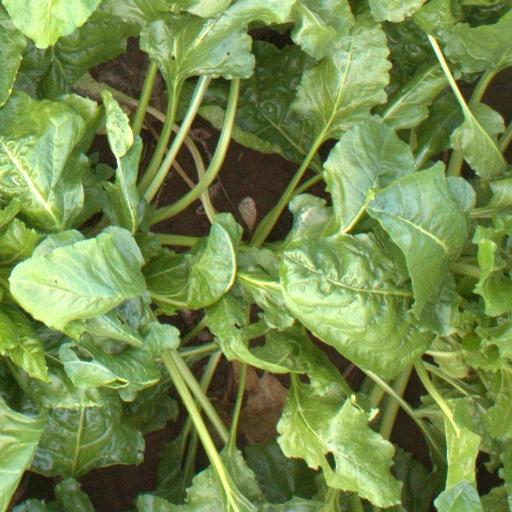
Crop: sugar beet